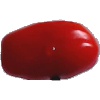
Label: Tomato 2